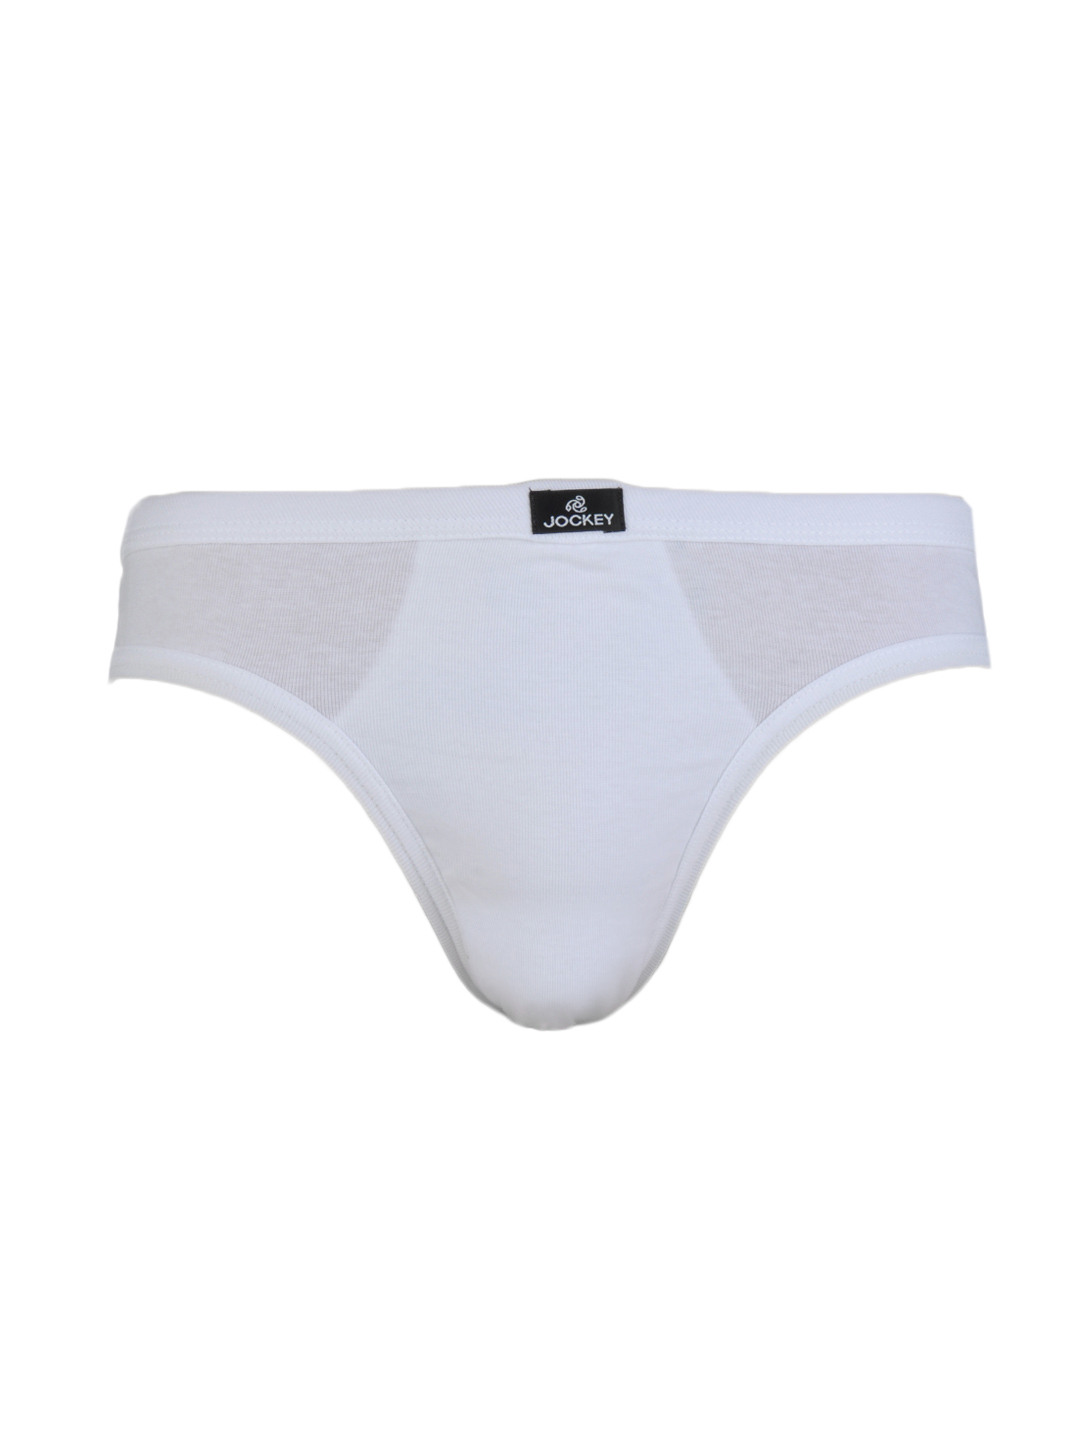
Jockey ELANCE Men White Brief 1004
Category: Apparel / Innerwear / Briefs
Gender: Men
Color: White
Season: Summer 2016
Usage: Casual